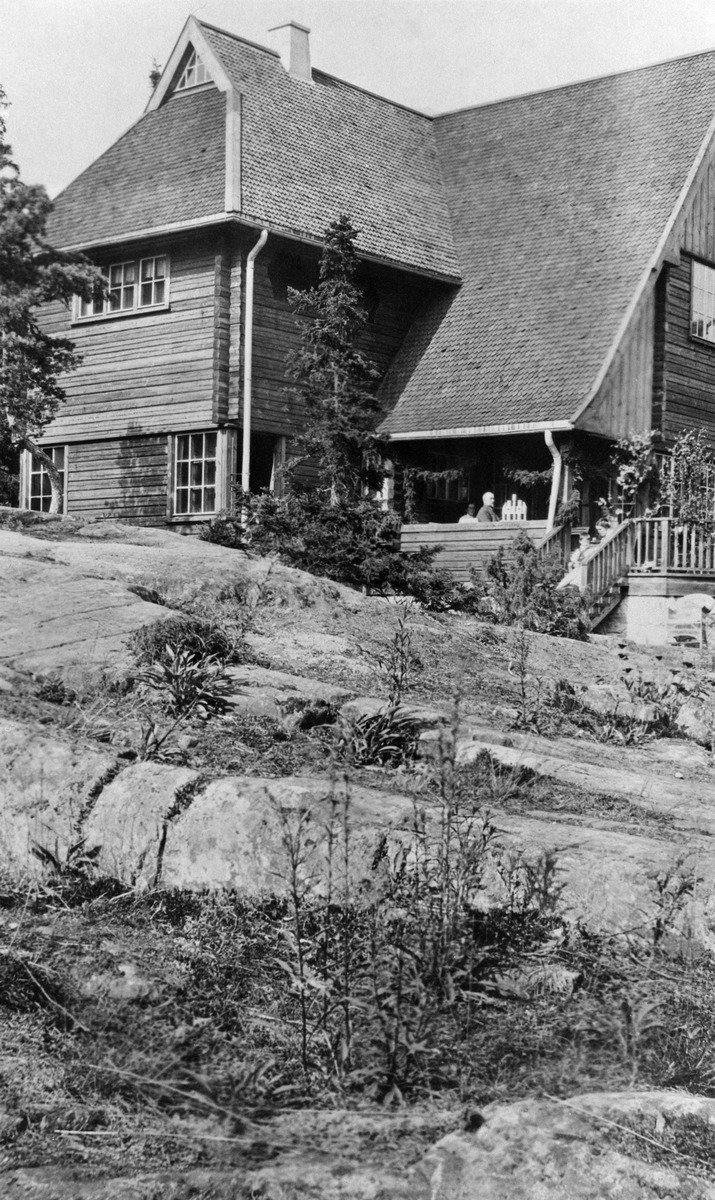
Vuosaari
sisällön kuvaus: Vuosaari. Villa Bargum. Ramsinniementie (Alkon koulutuskeskuksen kohdalla). mustavalkoinen
Ajankohta: kuvausaika 1913 n
Paikka: Suomi, Uusimaa, Helsinki, Meri-Rastila Helsinki, Ramsinniementie
Aiheet: huvilat, puurakennukset